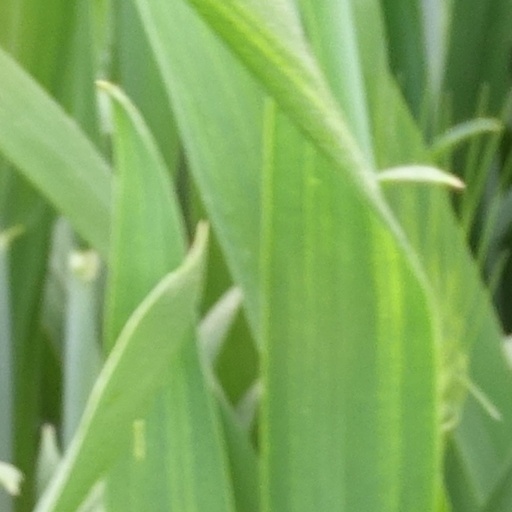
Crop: wheat